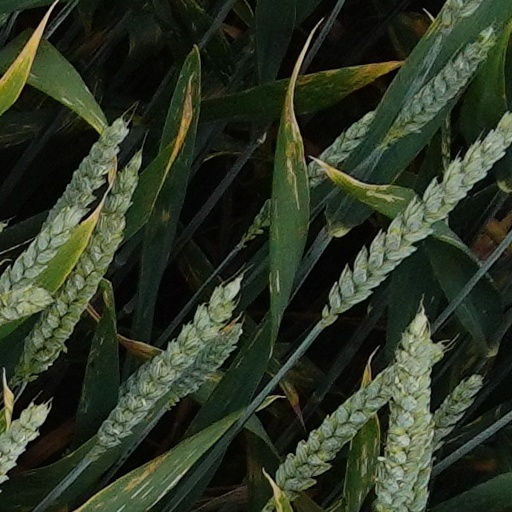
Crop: wheat